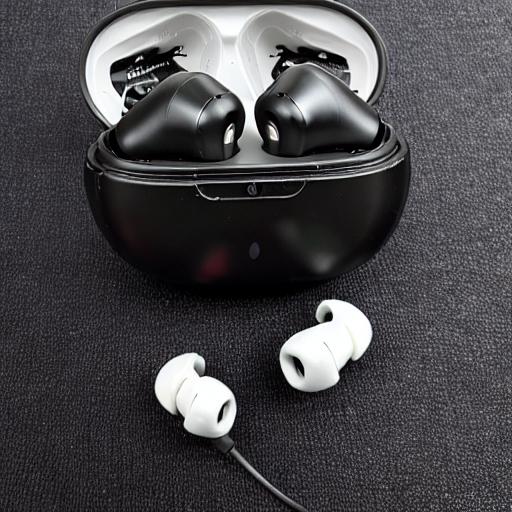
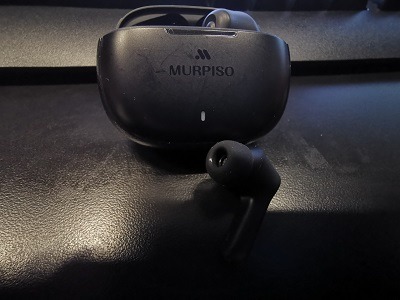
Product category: earbuds
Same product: no